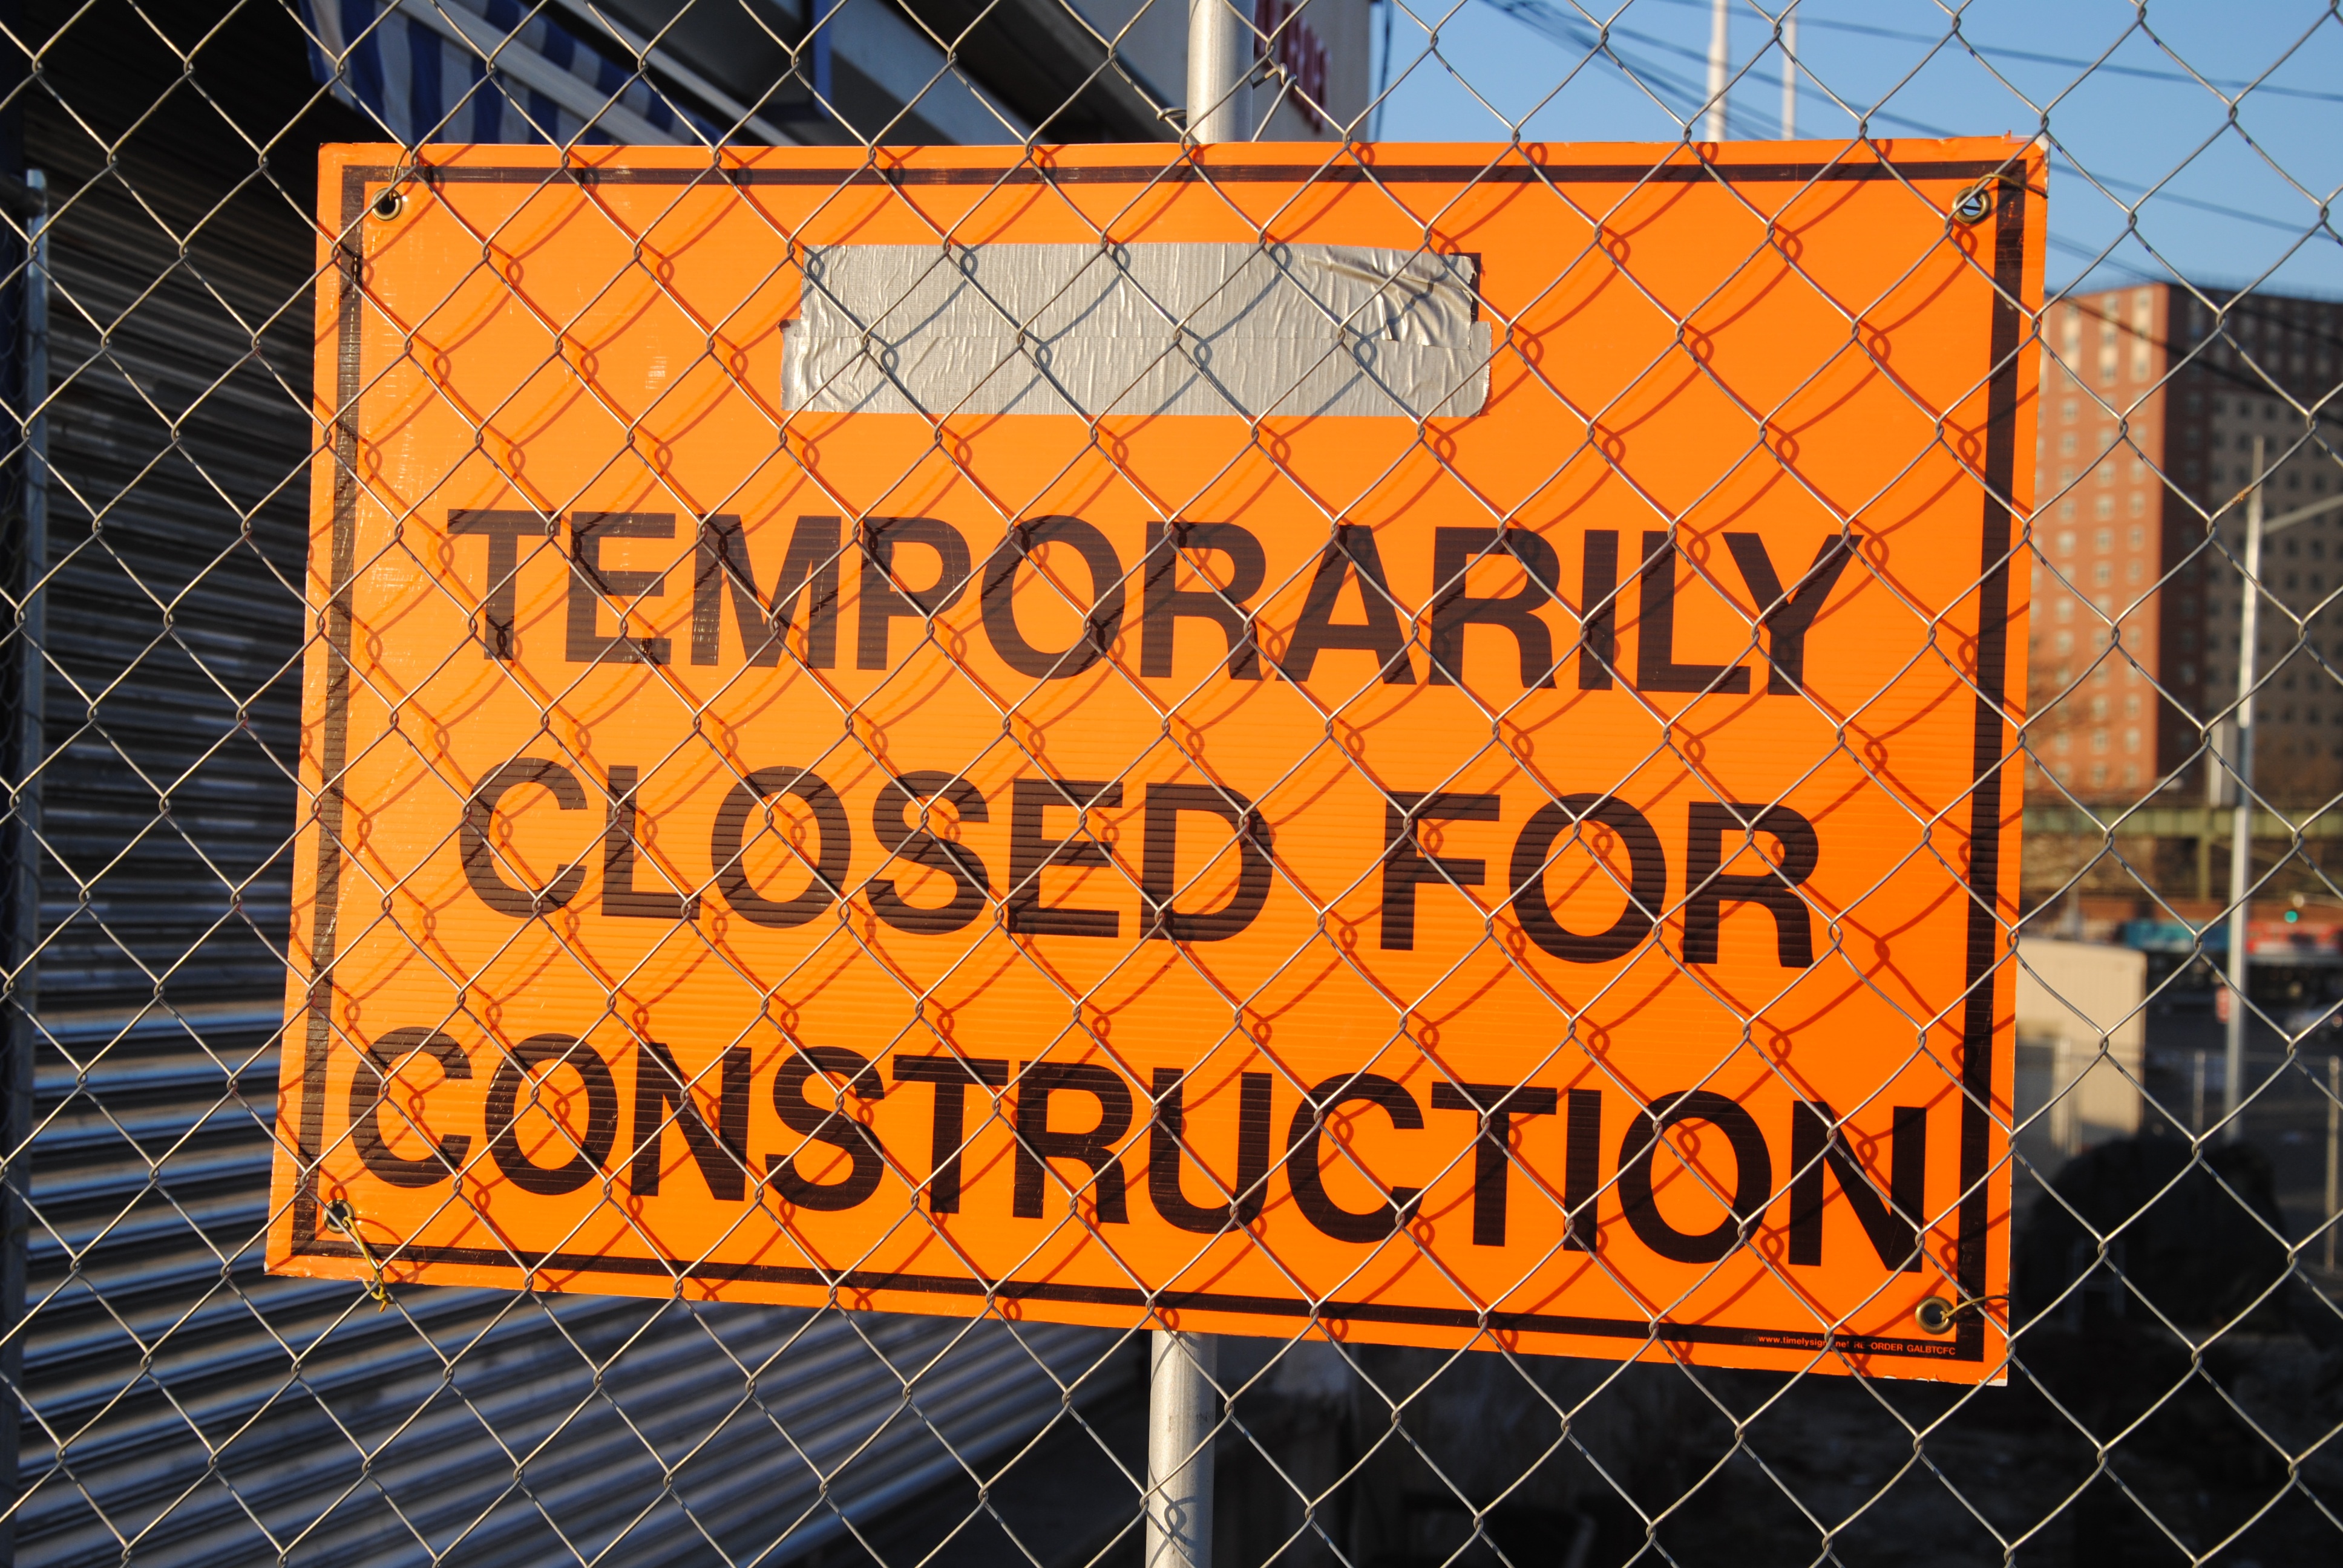
board, number, advertising, sign, street sign, signage, website, font, construction sign, shield, closed, stop, site, sorry, billboard, under construction, not reachable